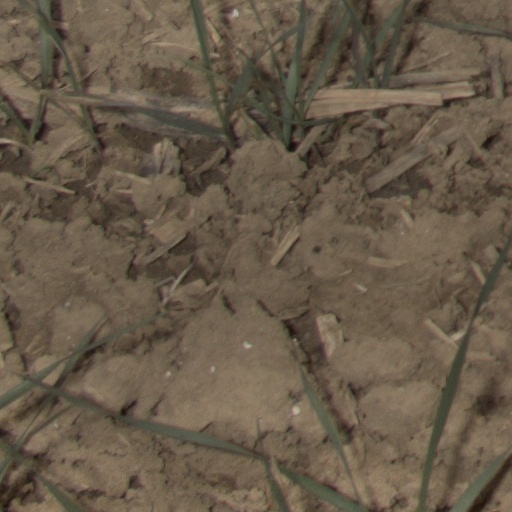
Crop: wheat